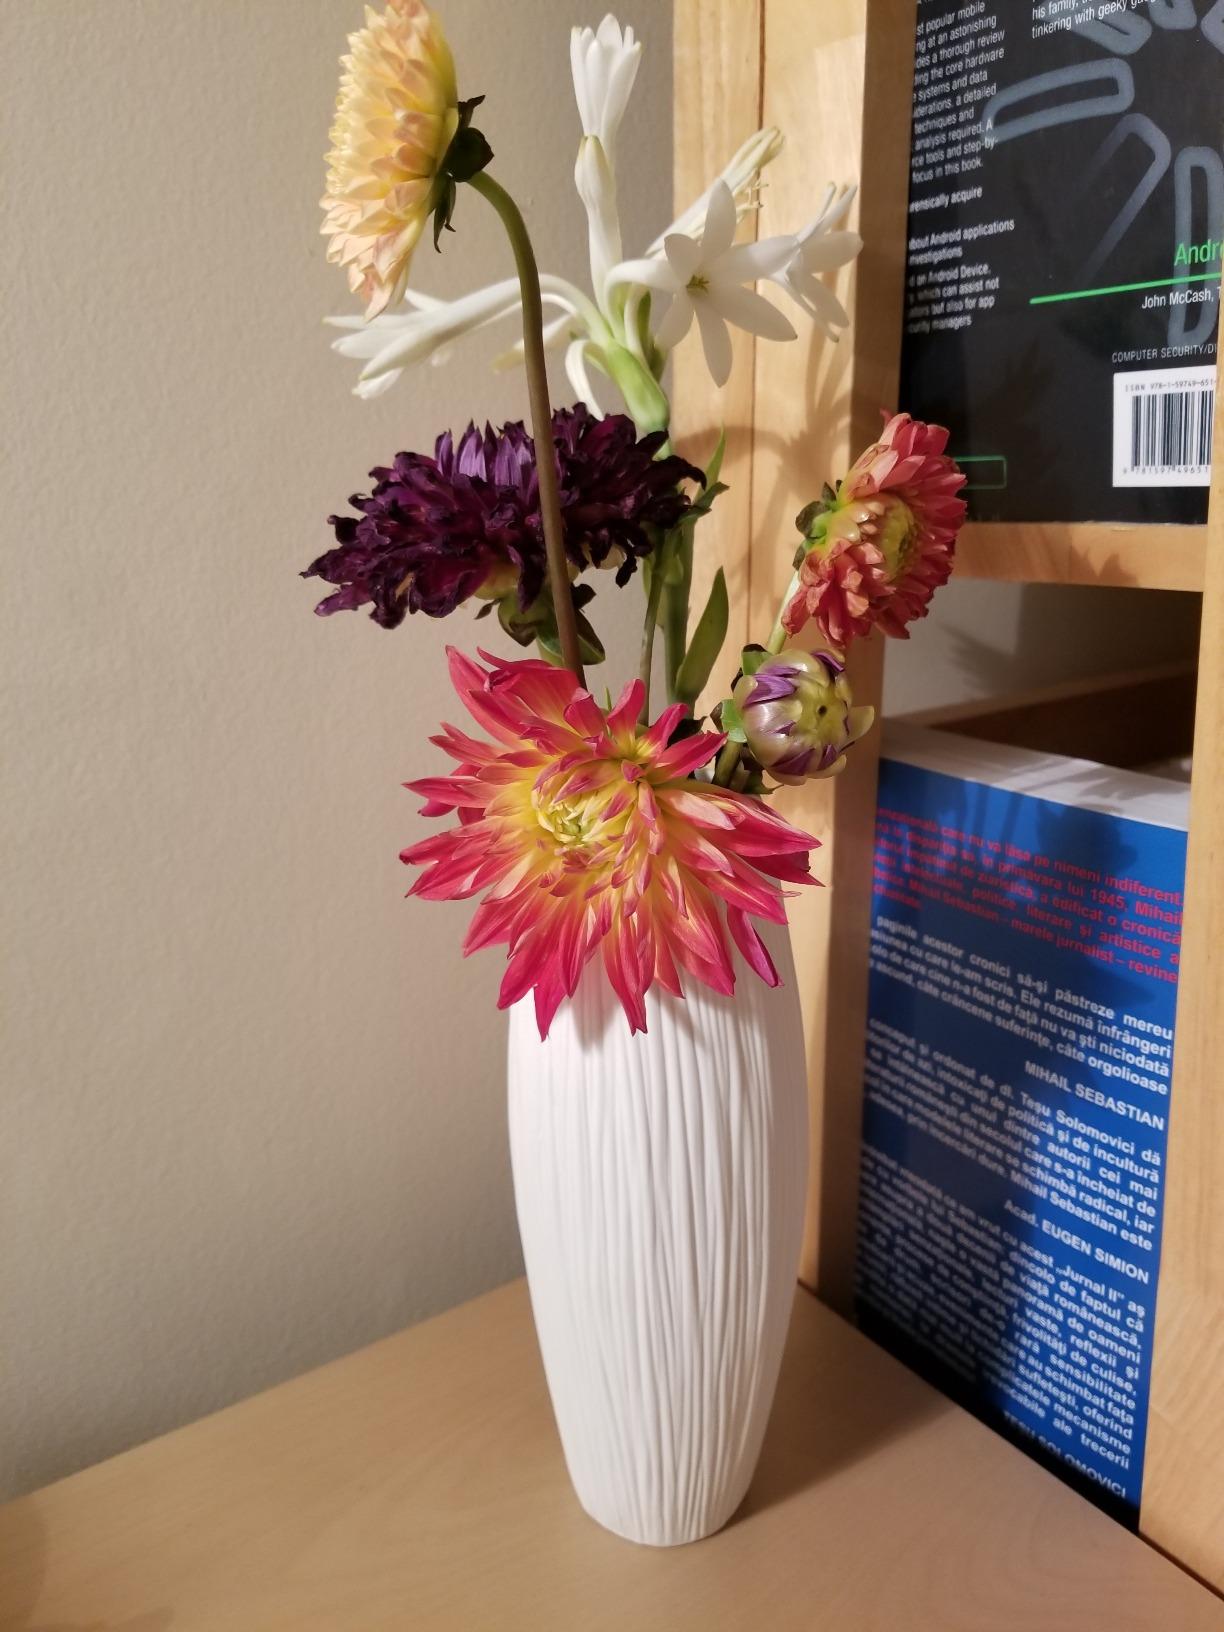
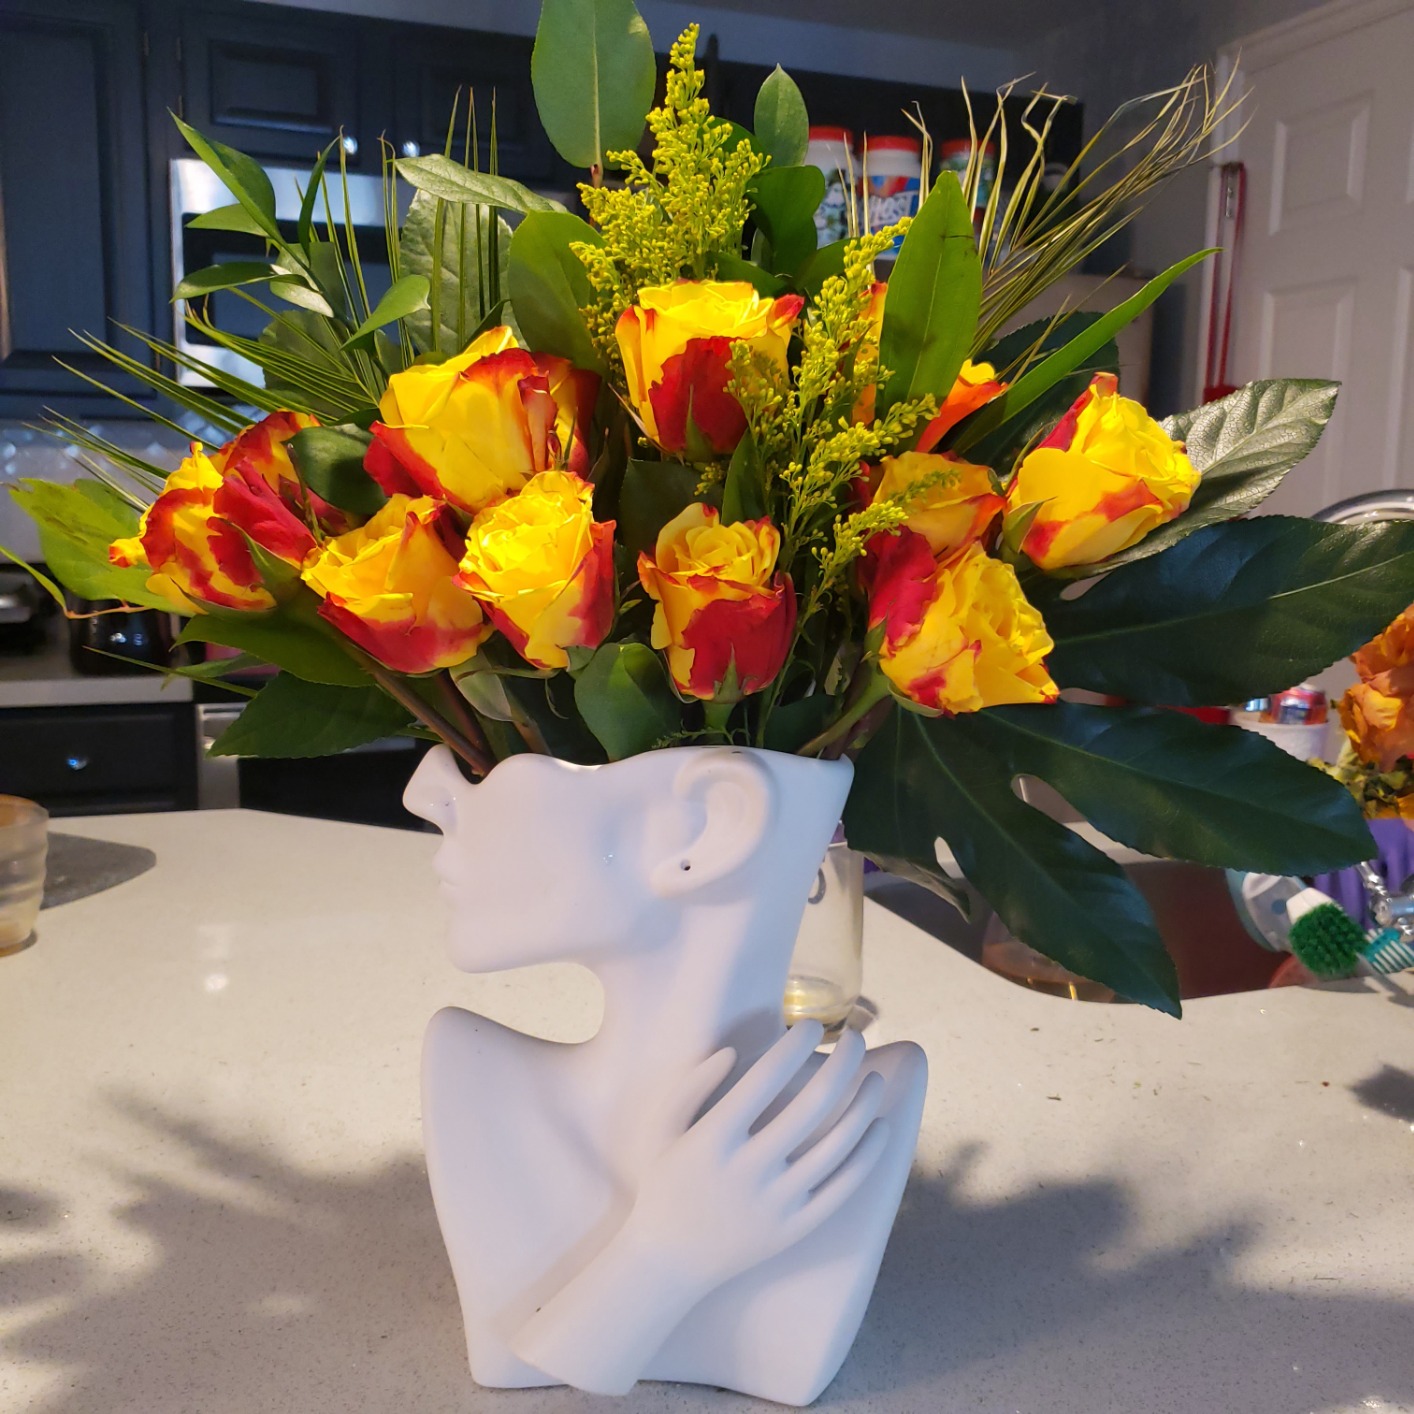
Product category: vase
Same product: no